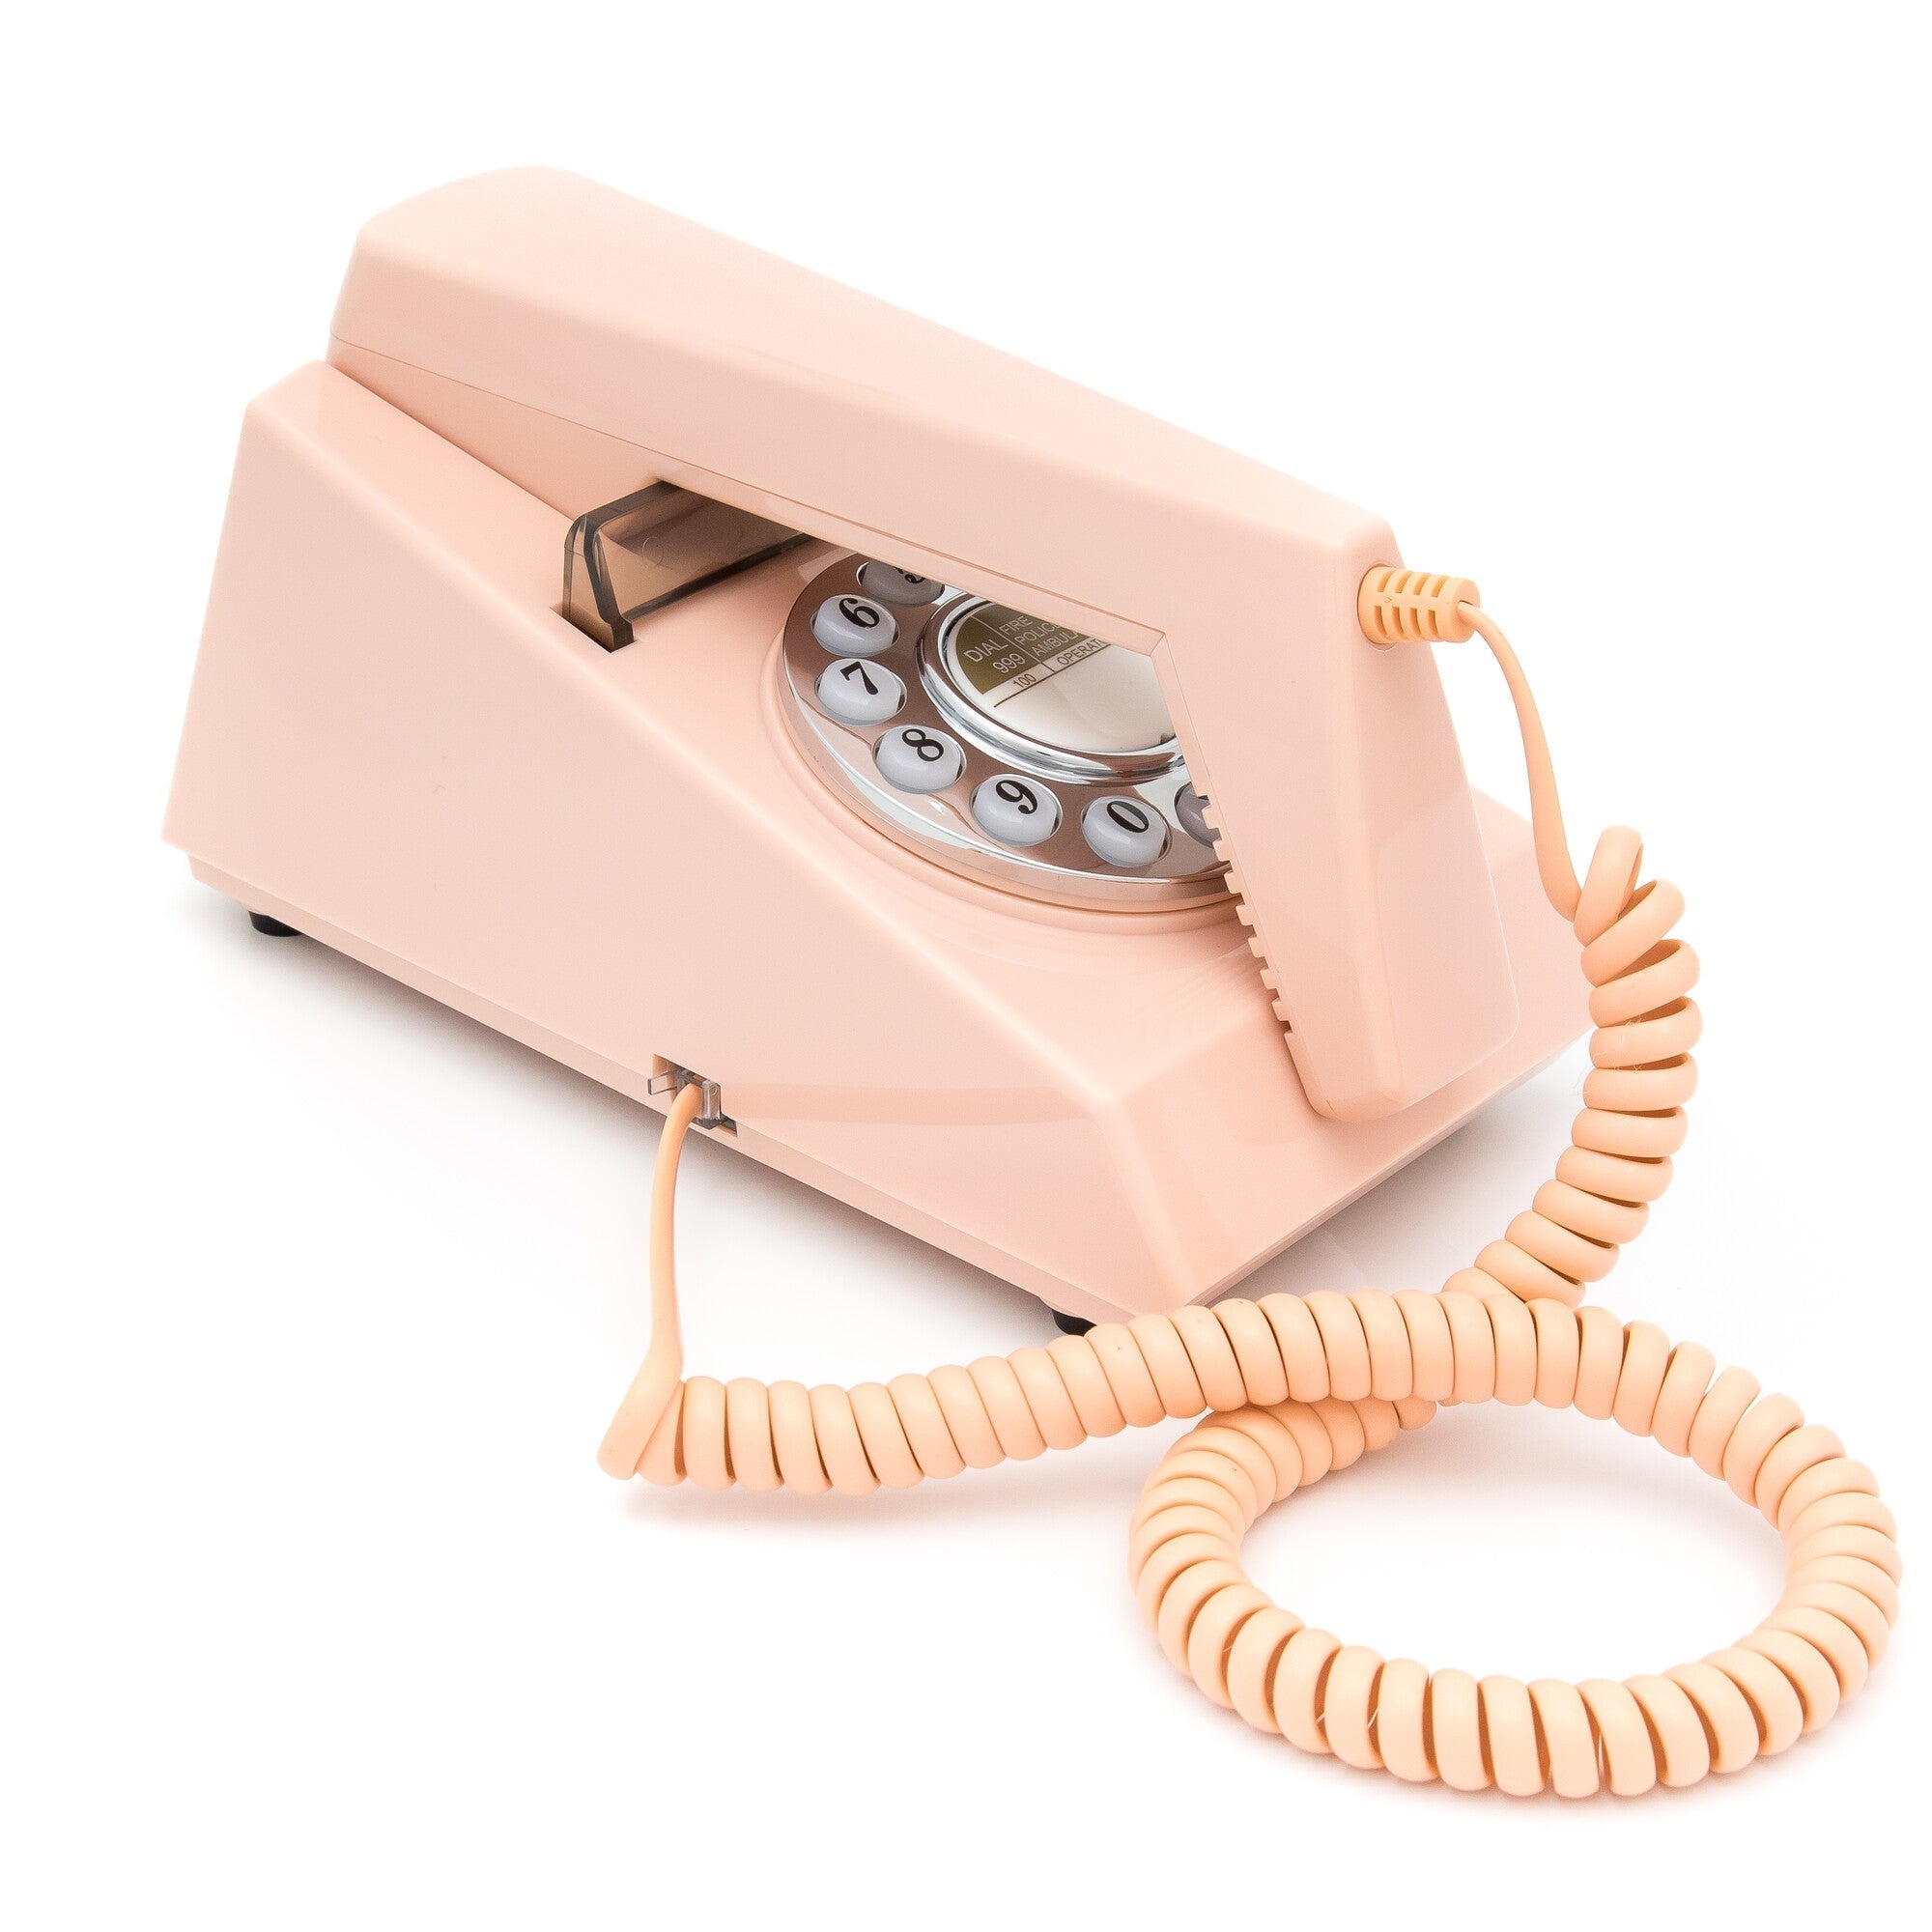
GPO Retro Trim Phone Push Button - Pink
The GPO Trim Phone was born in 1964 and its compact and functional style made it one of the most popular phones of the 70s. The GPO Trim Phone can be used on the desk or mounted on the wall. FEATURES Push-button dialling Wall mountable with a screw (not included) Ringer on/off Compatible with telephone banking, switchboards etc. Rubber feet High-quality design and manufacture. Weight 0.65kg, Dimensions: 11 x 21.5 x 11.5cm Available in Black, Red, Mustard, Pink and Ivory.
Brand: GPO Retro
Category: Electronics > Communications > Telephony > Corded Phones